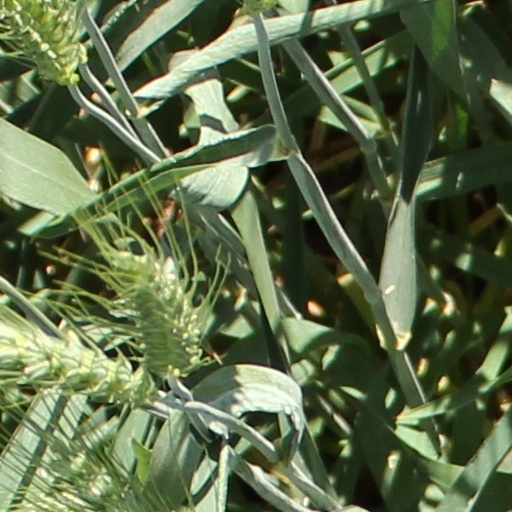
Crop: wheat